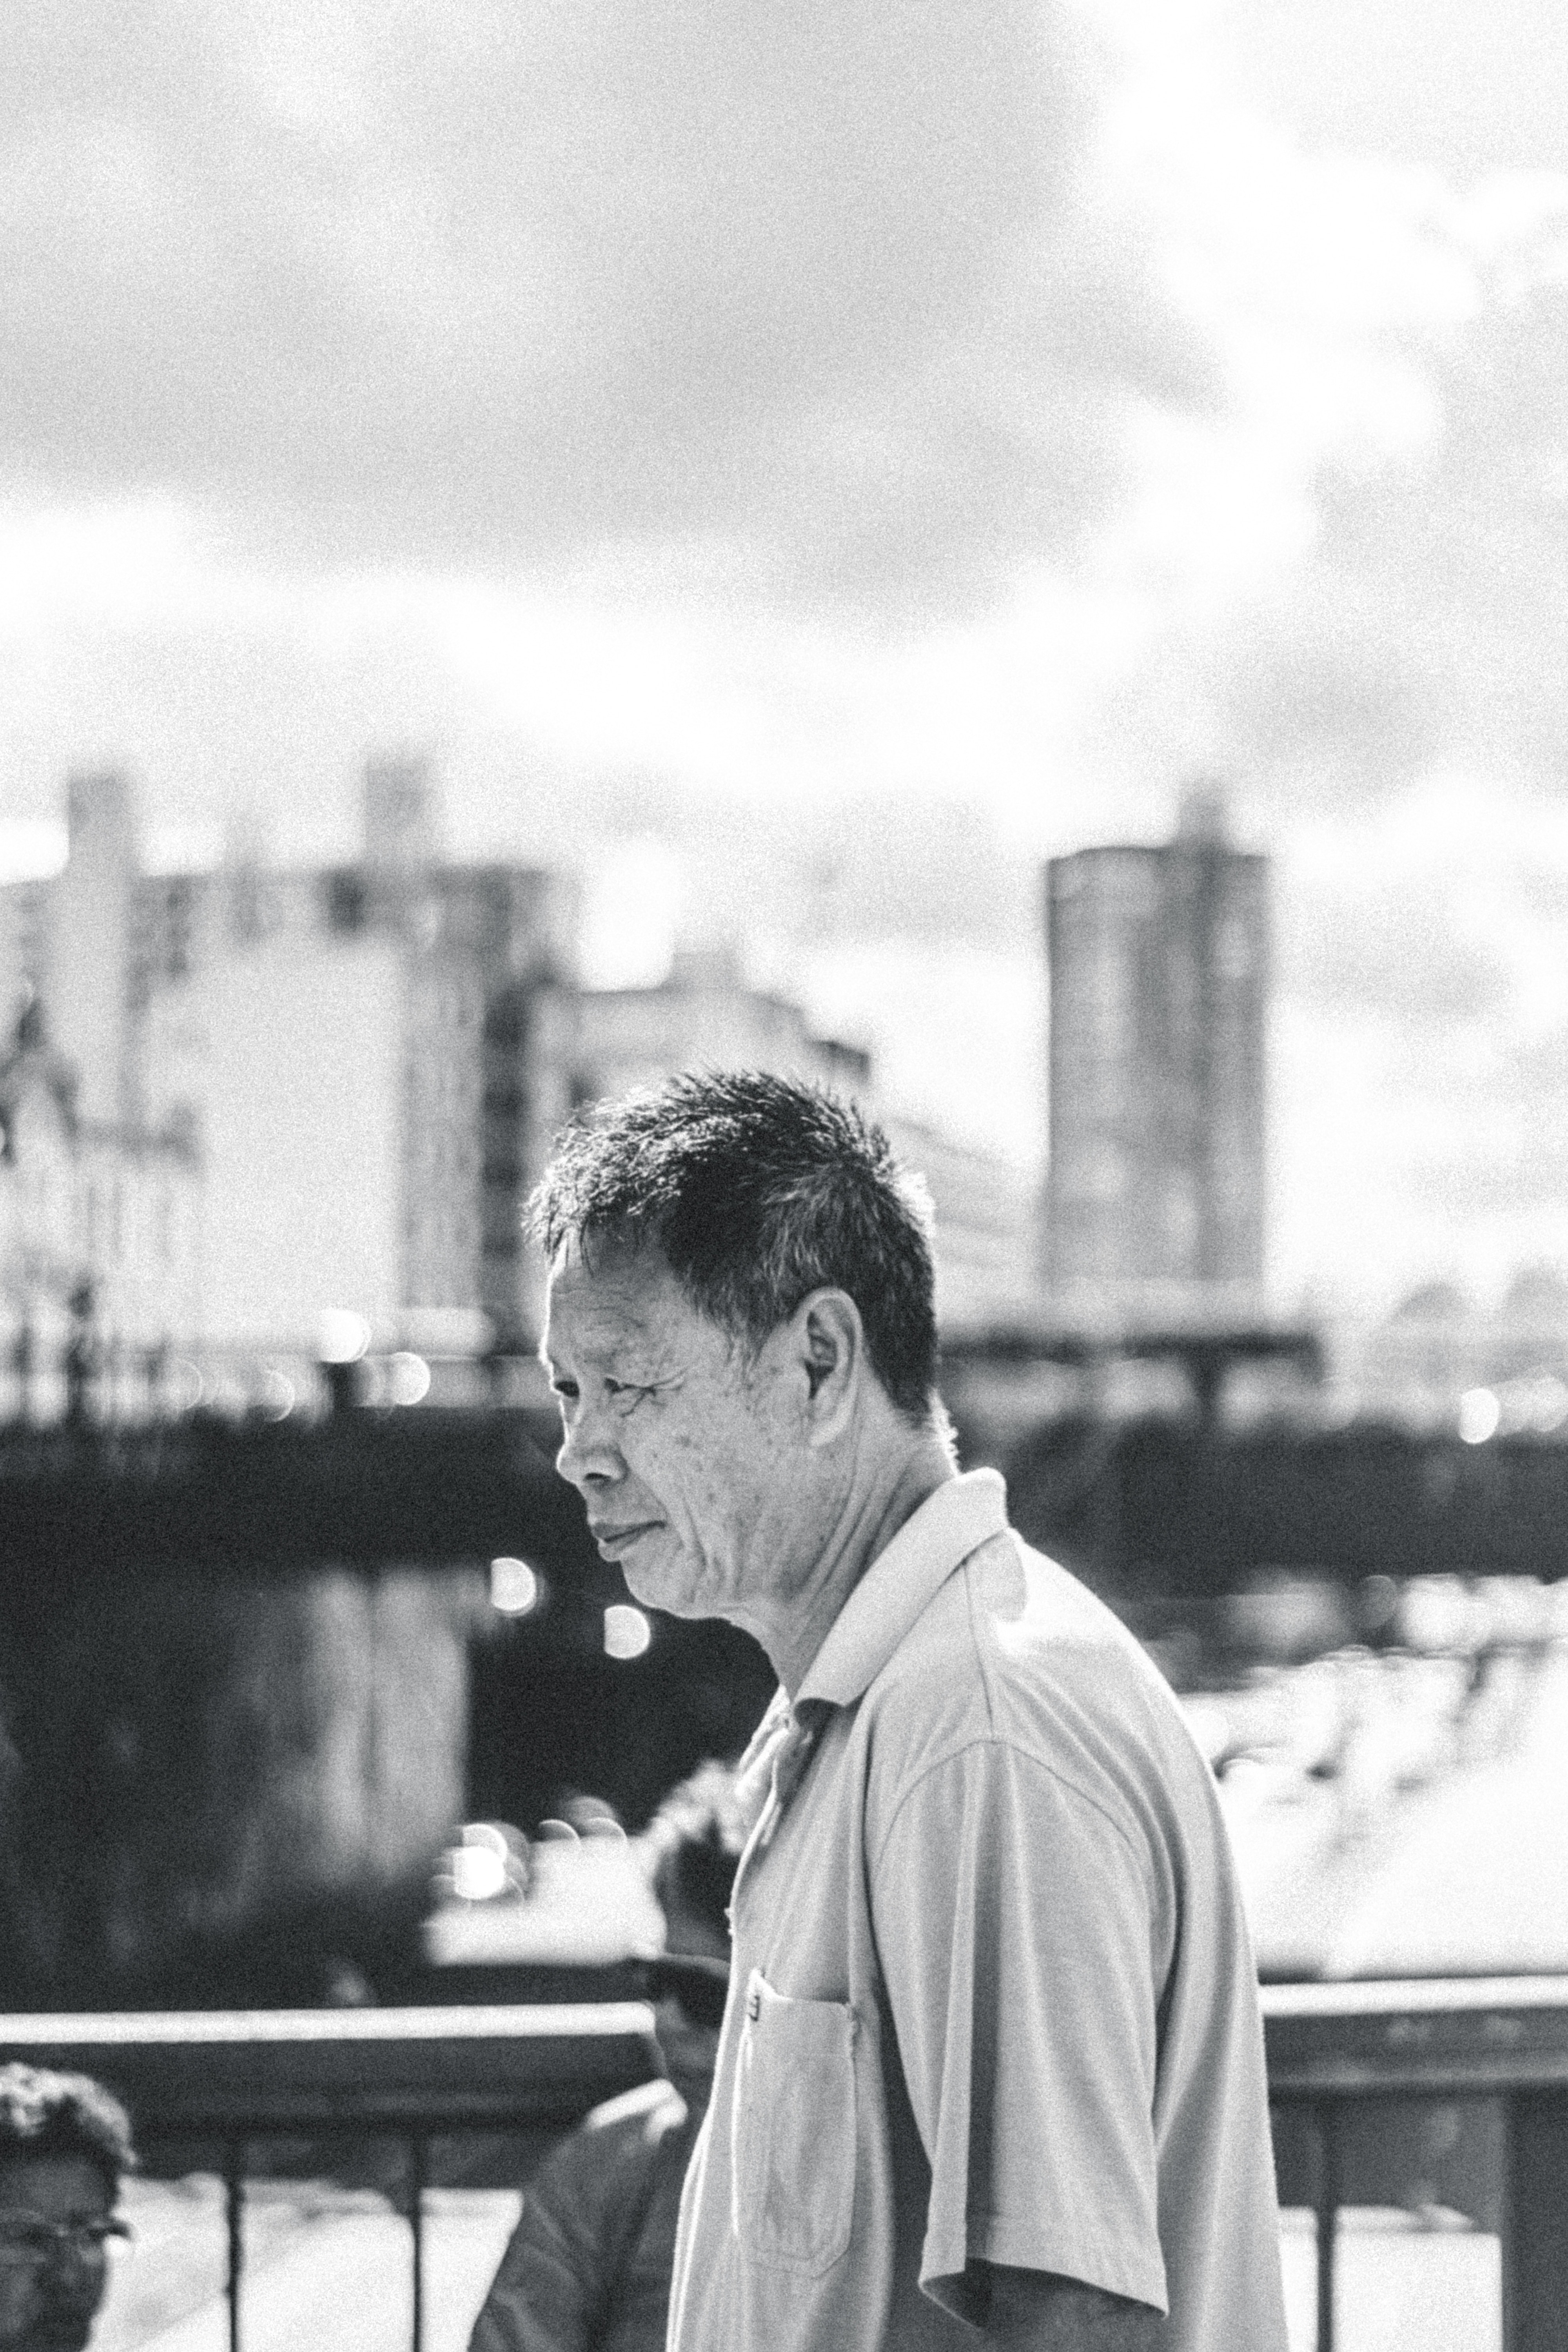
photograph, people, black and white, monochrome, snapshot, urban area, photography, monochrome photography, forehead, architecture, city, street, portrait photography, style, portrait, white collar worker